Cenk Uygur

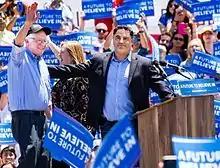
Uygur with Bernie Sanders at a campaign rally in California in 2016

In mid-November 2019, Uygur filed to run for Congress in California's 25th district, a seat recently vacated by the resignation of Katie Hill. He did this despite the fact that he did not live in the district. Other candidates included Democratic Assemblywoman Christy Smith and former Trump campaign aide George Papadopoulos. Uygur ran in two primary elections on March 3, 2020: the special election primary to fill the vacant seat through January 2021 and the Democratic primary for the next full term (decided in the 2020 November election). Uygur raised over $100,000 in small donations in the first three hours after announcing his candidacy. That figure rose to $796,000 in the remainder of the quarter.